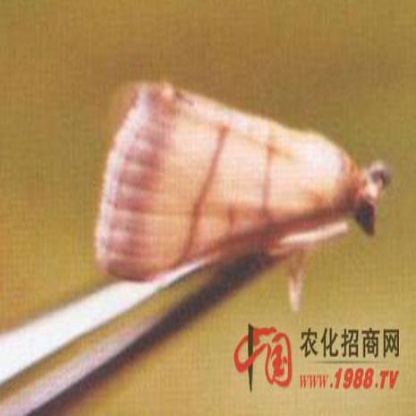
Nhãn: Sâu cuốn lá nhỏ ( Rice leaf folder)